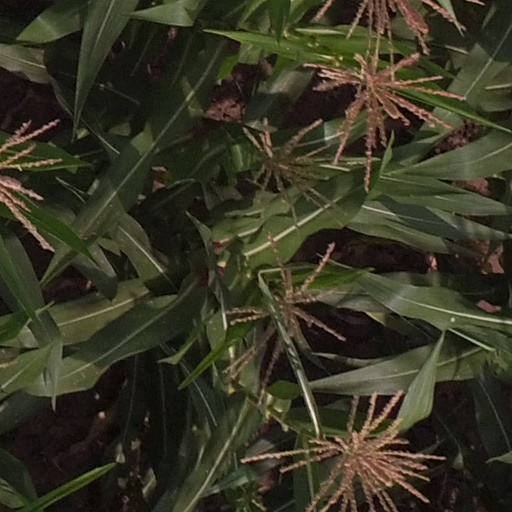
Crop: maize; corn